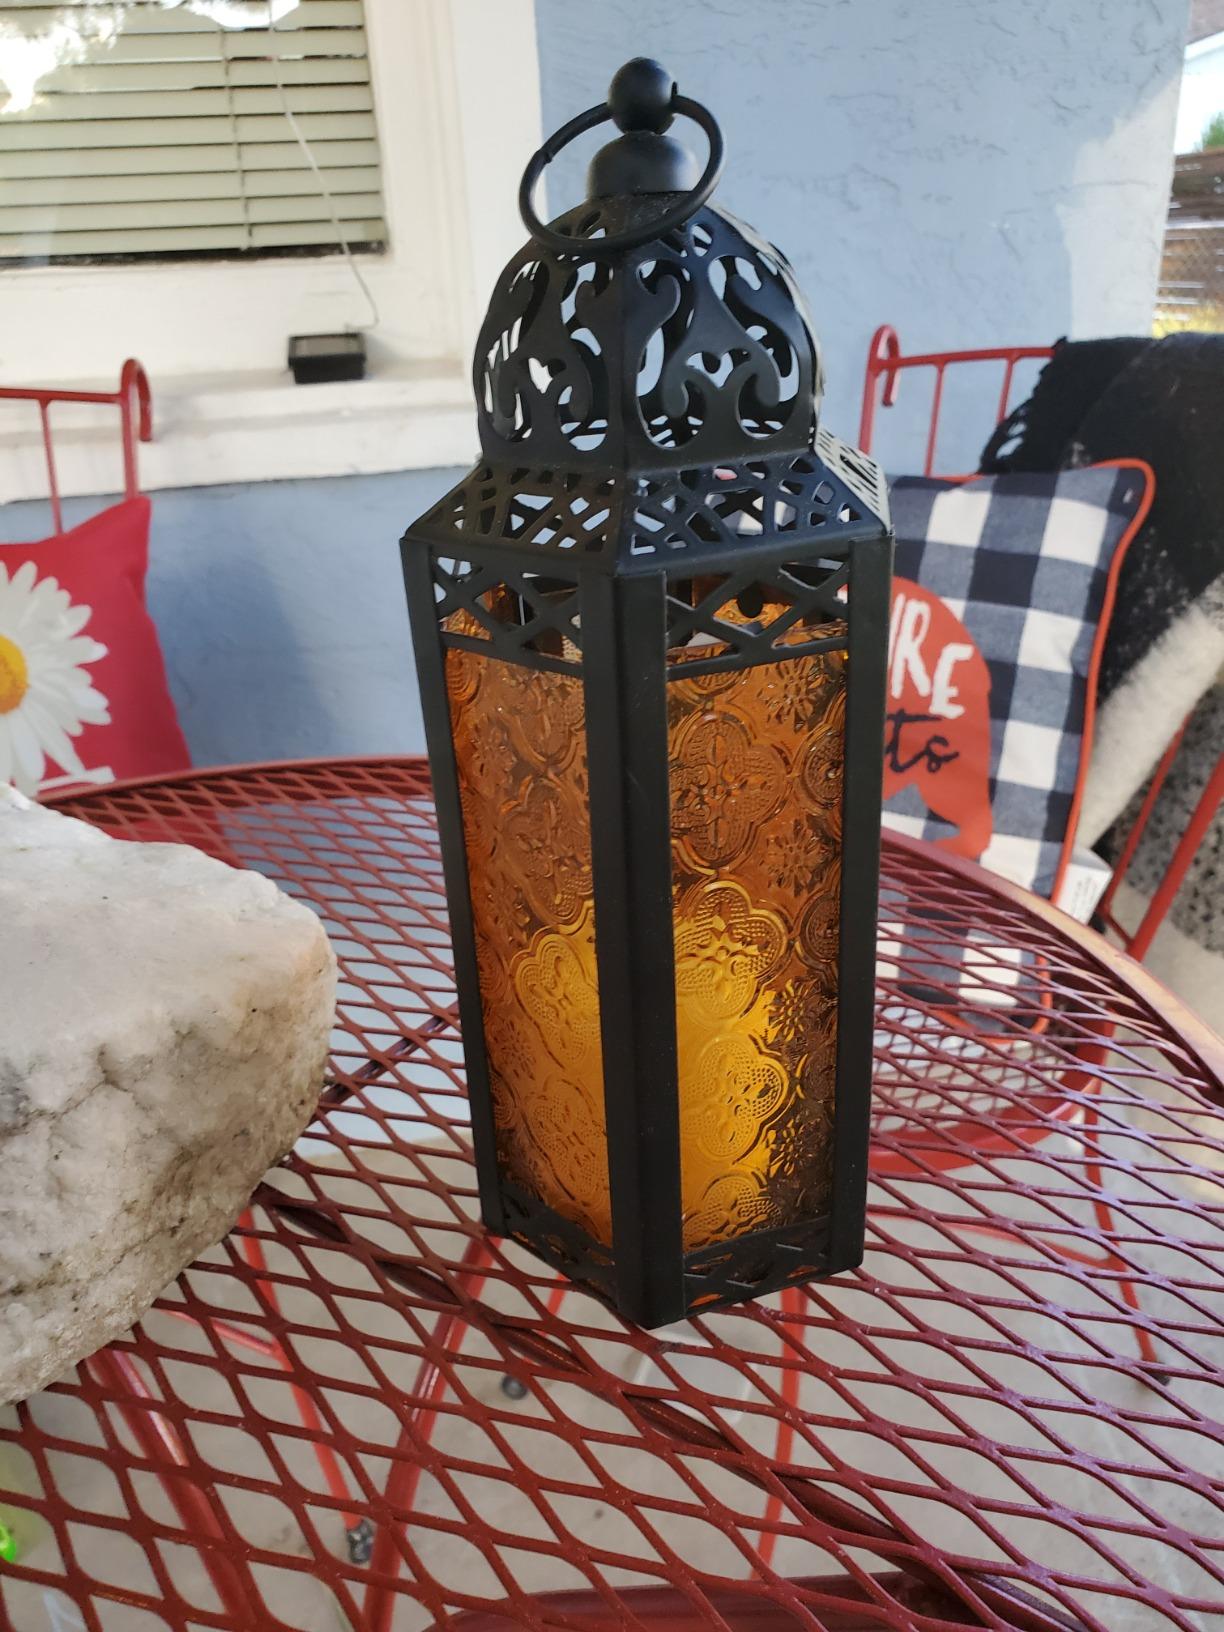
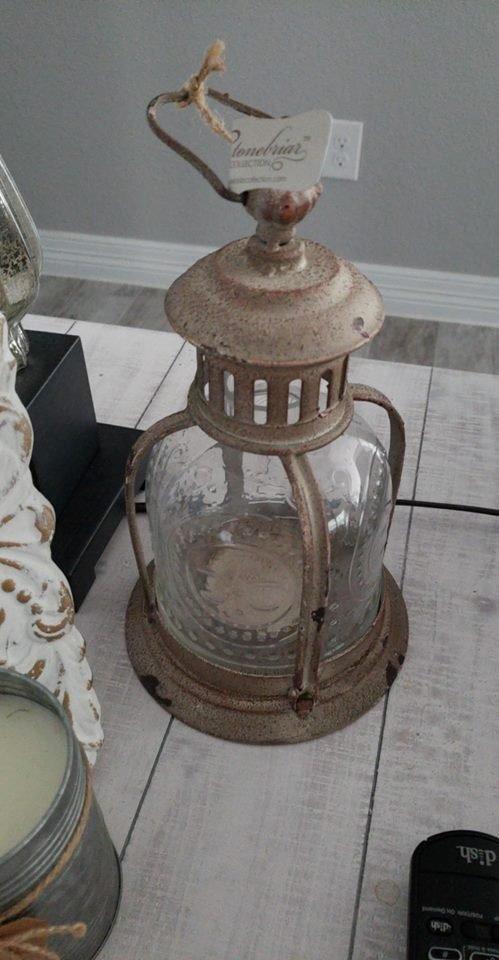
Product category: lantern
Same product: no